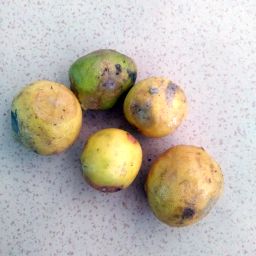
Fruit: Lime
Quality: Bad